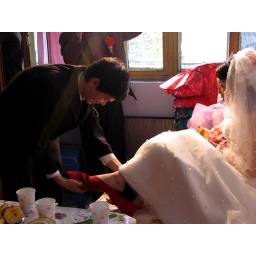
Our friends getting married in Tangshan. He found the red shoe in the room and is putting on his bride's feet.